Ontario Highway 52

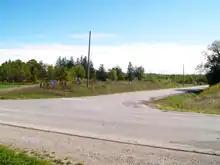
For most of its existence, Highway 52 ended inexplicably at this intersection with Gore Road, at the Hamilton – Wellington County boundary

The original section of Highway 52 north of Peters Corners was downloaded to the newly created Regional Municipality of Hamilton–Wentworth on April 24, 1986, shortly after the decommissioning of Highway 97 in 1984. The road's length was reduced to and the concurrency with Highway 8 removed.